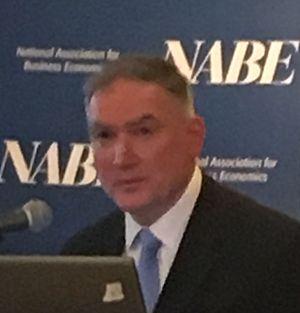
Andréas Georgiou est un économiste et statisticien grec. Le 2 août 2010, il est nommé président de l'Autorité Hellénique des Statistiques. Il démissionne de ses fonctions le 2 août 2015.